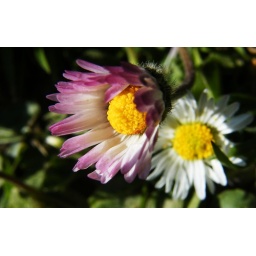
Leafless,hairy flower-stalk with a single flower-head yellow disc ringed by white rays often tipped red,...